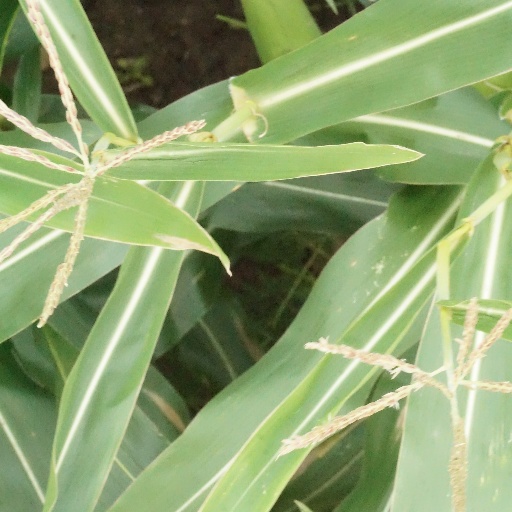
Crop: maize; corn